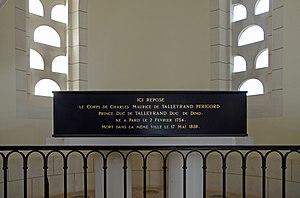
Charles-Maurice de Talleyrand-Périgord, communément nommé Talleyrand, est un homme d'État et diplomate français, né le 2 février 1754 à Paris, mort dans cette même ville le 17 mai 1838.